Gerard Way

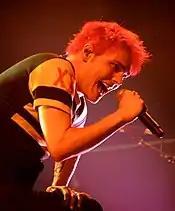
Gerard Way in Montreal, Quebec, during the Honda Civic Tour in August 2011

As teenagers, Gerard and his brother Mikey Way, who later became the bassist of My Chemical Romance, were influenced by artists including Iron Maiden, The Misfits, Danzig, Black Flag, Queen, Pulp, Alkaline Trio, Blur, Morrissey, and The Smiths. Way originally wanted to be a guitarist. His grandmother bought him his first guitar at the age of eight, and he played in short-lived bands such as Ray Gun Jones and Nancy Drew with future bandmate Ray Toro. When he was not successful (one band kicked him out due to his lack of skill with the guitar), he chose to concentrate on his art career.